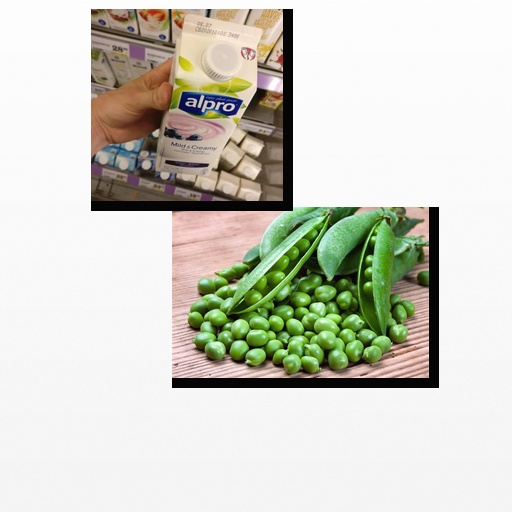
Food items: blueberry_soyghurt, peas